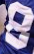
Number: 8